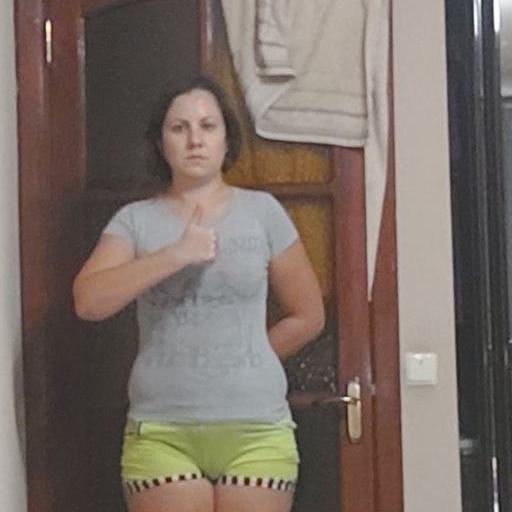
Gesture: like